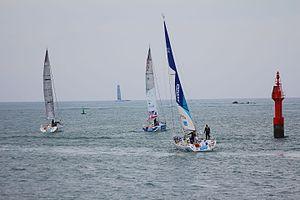
Sortie des voiliers de classe Figaro du port de Concarneau (Finistère, Bretagne, France) et contournant la Médée avant le départ de la Transat AG2R 2016.